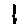
Label: 1